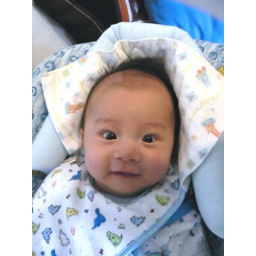
Jack in car seat